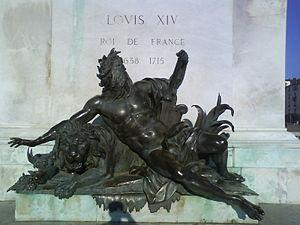
allégorie du Rhône (Lyon) France
La plus connue des allégories de l'eau est probablement celle du peintre Brueghel Jan I, dit de Velours. Cette allégorie fait partie d'une série de quatre tableaux : l'eau, le feu, la terre et l'air.
La place Bellecour est la plus grande place de la ville de Lyon et la cinquième plus grande place de France, après la place des Quinconces à Bordeaux, la place de la Concorde à Paris, le Cours Léopold et place Carnot à Nancy et la place de l’hôtel de ville au Havre. Elle est souvent présentée rectangulaire mais c'est une place trapézoïdale avec une taille de 300 mètres par 220 / 190 mètres, elle est plus grande que la place de la Constitution de Mexico et que la place Rouge de Moscou. C'est également la plus grande place piétonnière d'Europe, les places précédemment citées pouvant accueillir des véhicules, au contraire de la place Bellecour.